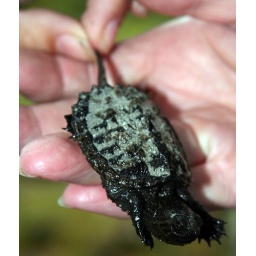
A girl from a neighboring cabin found this teeny snapping turtle in a puddle by the Flume.